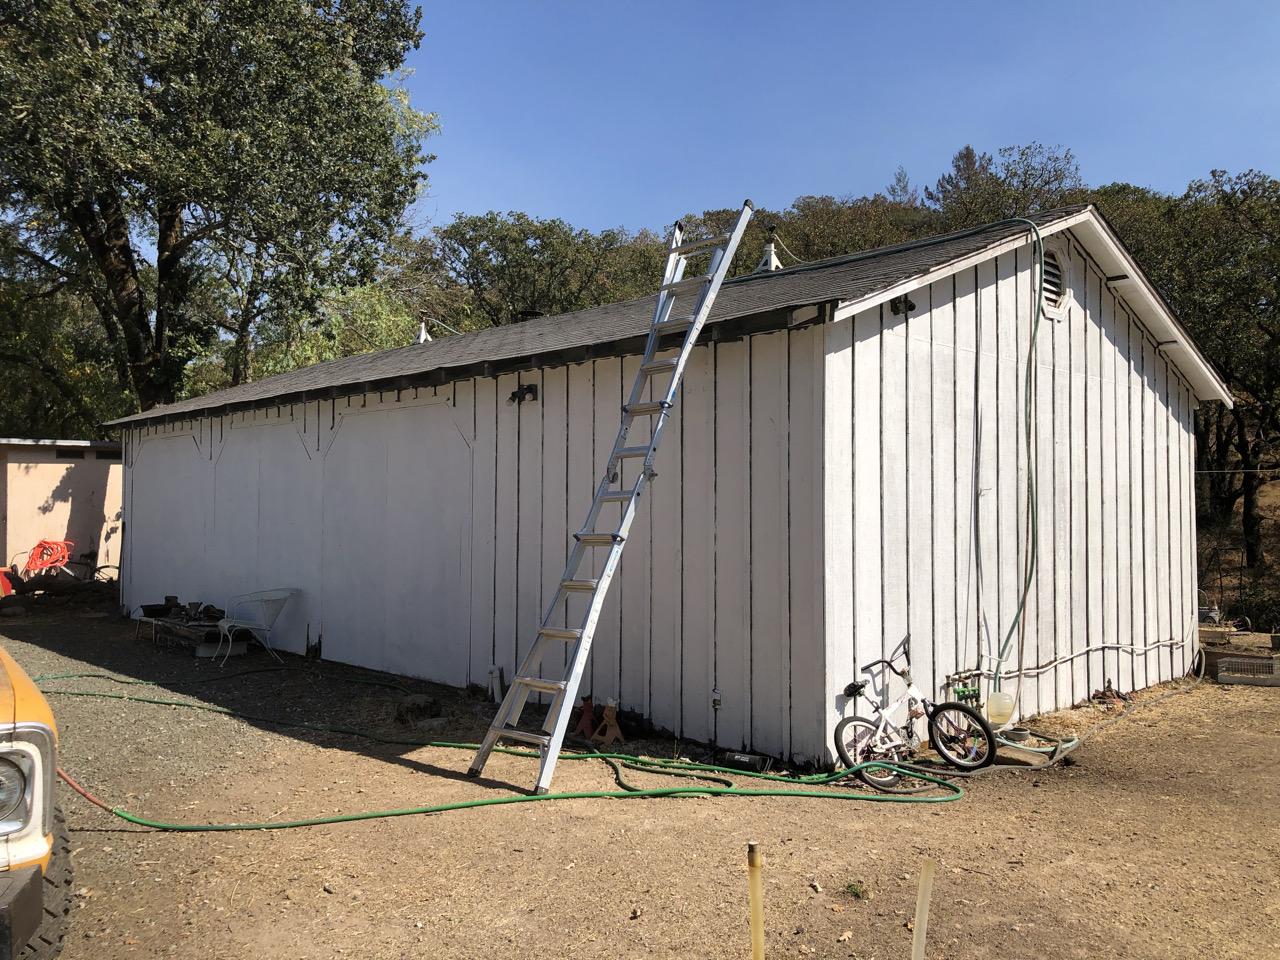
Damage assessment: no_damage